Leinster Senior Football Championship

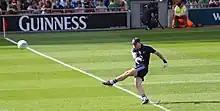
Stephen Cluxton of Dublin has won a record 18 Leinster medals.

At the end of the Leinster SFC final, the winning team is presented with a trophy. The Delaney Cup is held by the winning team until the following year's final. Traditionally, the presentation is made at a special rostrum in the Hogan Stand of Croke Park, where GAA and political dignitaries and special guests view the match.